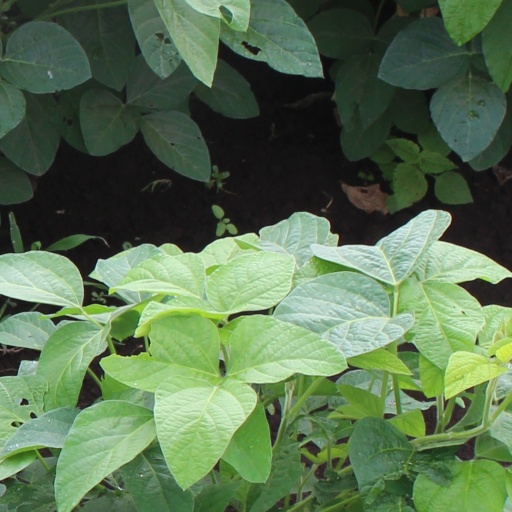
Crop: soybean